United Empire Loyalist

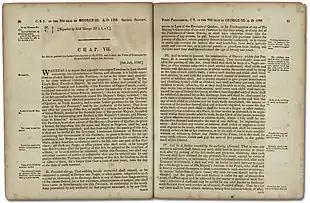
The "Act Against Slavery", 1793, an anti-slavery act passed in Upper Canada. The act was created partially in response to Loyalist refugees who brought slaves with them.

Slave-owning Loyalists from across the former Thirteen Colonies brought their slaves with them to Canada, as the practice was still legal there. They took a total of about 2,000 slaves to British North America: 500 in Upper Canada (Ontario), 300 in Lower Canada (Quebec), and 1,200 in the Maritime colonies of New Brunswick, Nova Scotia, and Prince Edward Island. The presence and condition of slaves in the Maritimes would become a particular issue. They constituted a larger portion of the population, but it was not an area of plantation agriculture.